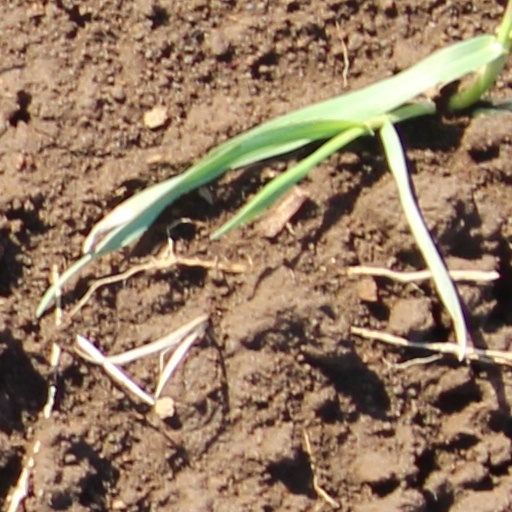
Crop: wheat